Dennis Uy

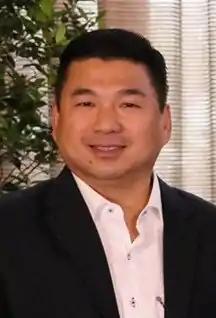
Uy in 2019

Dennis Ang Uy (born September 26, 1973) is a Filipino businessman, government official, and diplomat. Uy is the founder of Udenna Corporation, which has stakes in various businesses including Phoenix Petroleum.